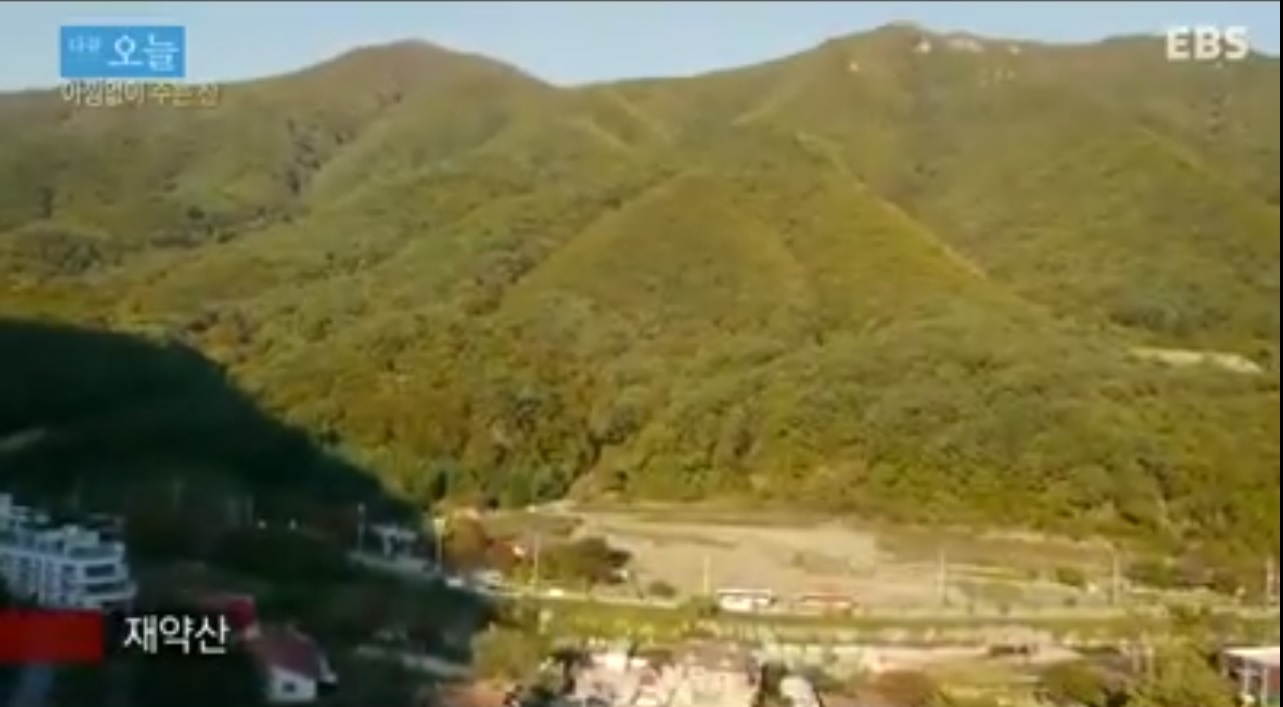
Fire: no
Smoke: no